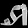
Label: Sandal